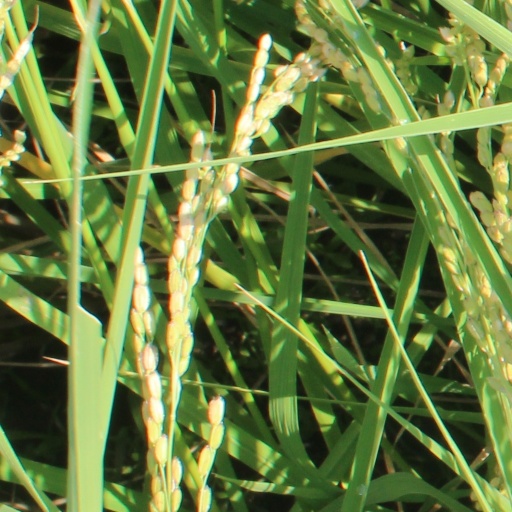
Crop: rice